Ennio Doris

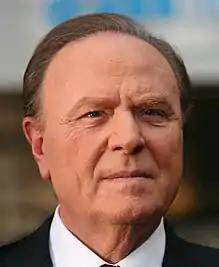
Doris in 2016

Ennio Doris (3 July 1940 – 24 November 2021) was an Italian billionaire businessman who founded Mediolanum SpA. Until 21 September 2021, he was chairman of Banca Mediolanum, part of Gruppo Mediolanum, a large Italian banking, funds management, and insurance group.